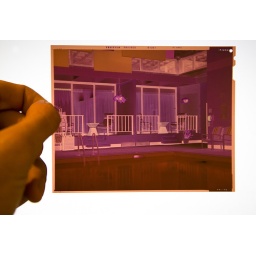
i'm still scanner-trolling on ebay... this is taken against my computer screen